Kshanakkathu

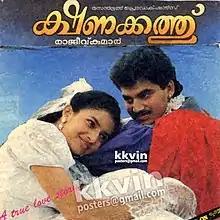
Poster

Kshanakkathu is a 1990 Indian Malayalam film, directed by TK Rajeev Kumar, starring debutants Niyaz Musaliyar and Athira in the lead roles. The film was a huge box office disaster.